Zakaki

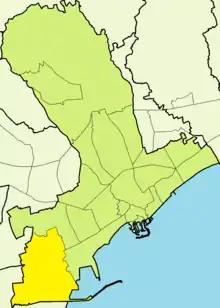
Zakaki quarter in Limassol

Zakaki is a suburb of Limassol, Cyprus, known for its significant developments and strategic location. In recent years, Zakaki has seen substantial growth and transformation, becoming a prominent area for business and leisure.